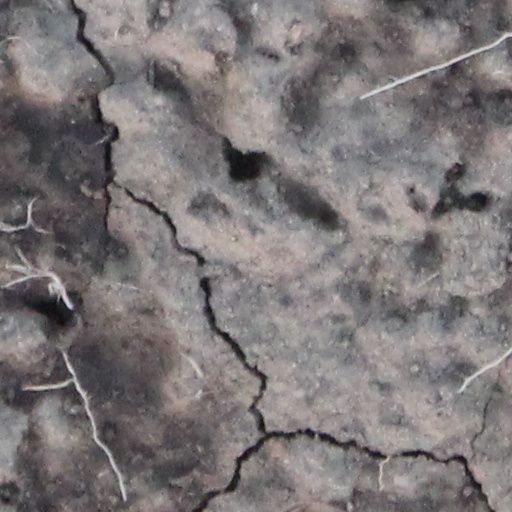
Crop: wheat